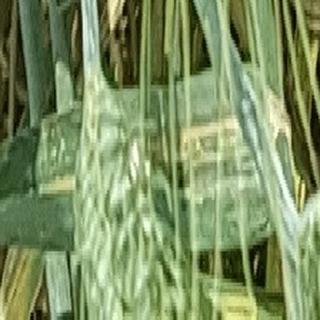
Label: wheat_yellow_rust